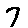
Label: 7